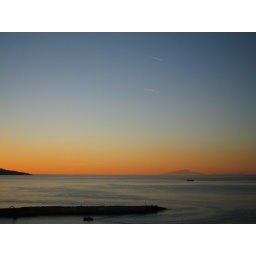
2 airplanes in the sunset sky flying together...